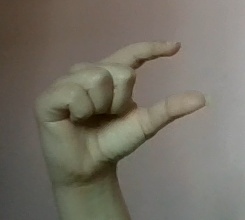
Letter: dal